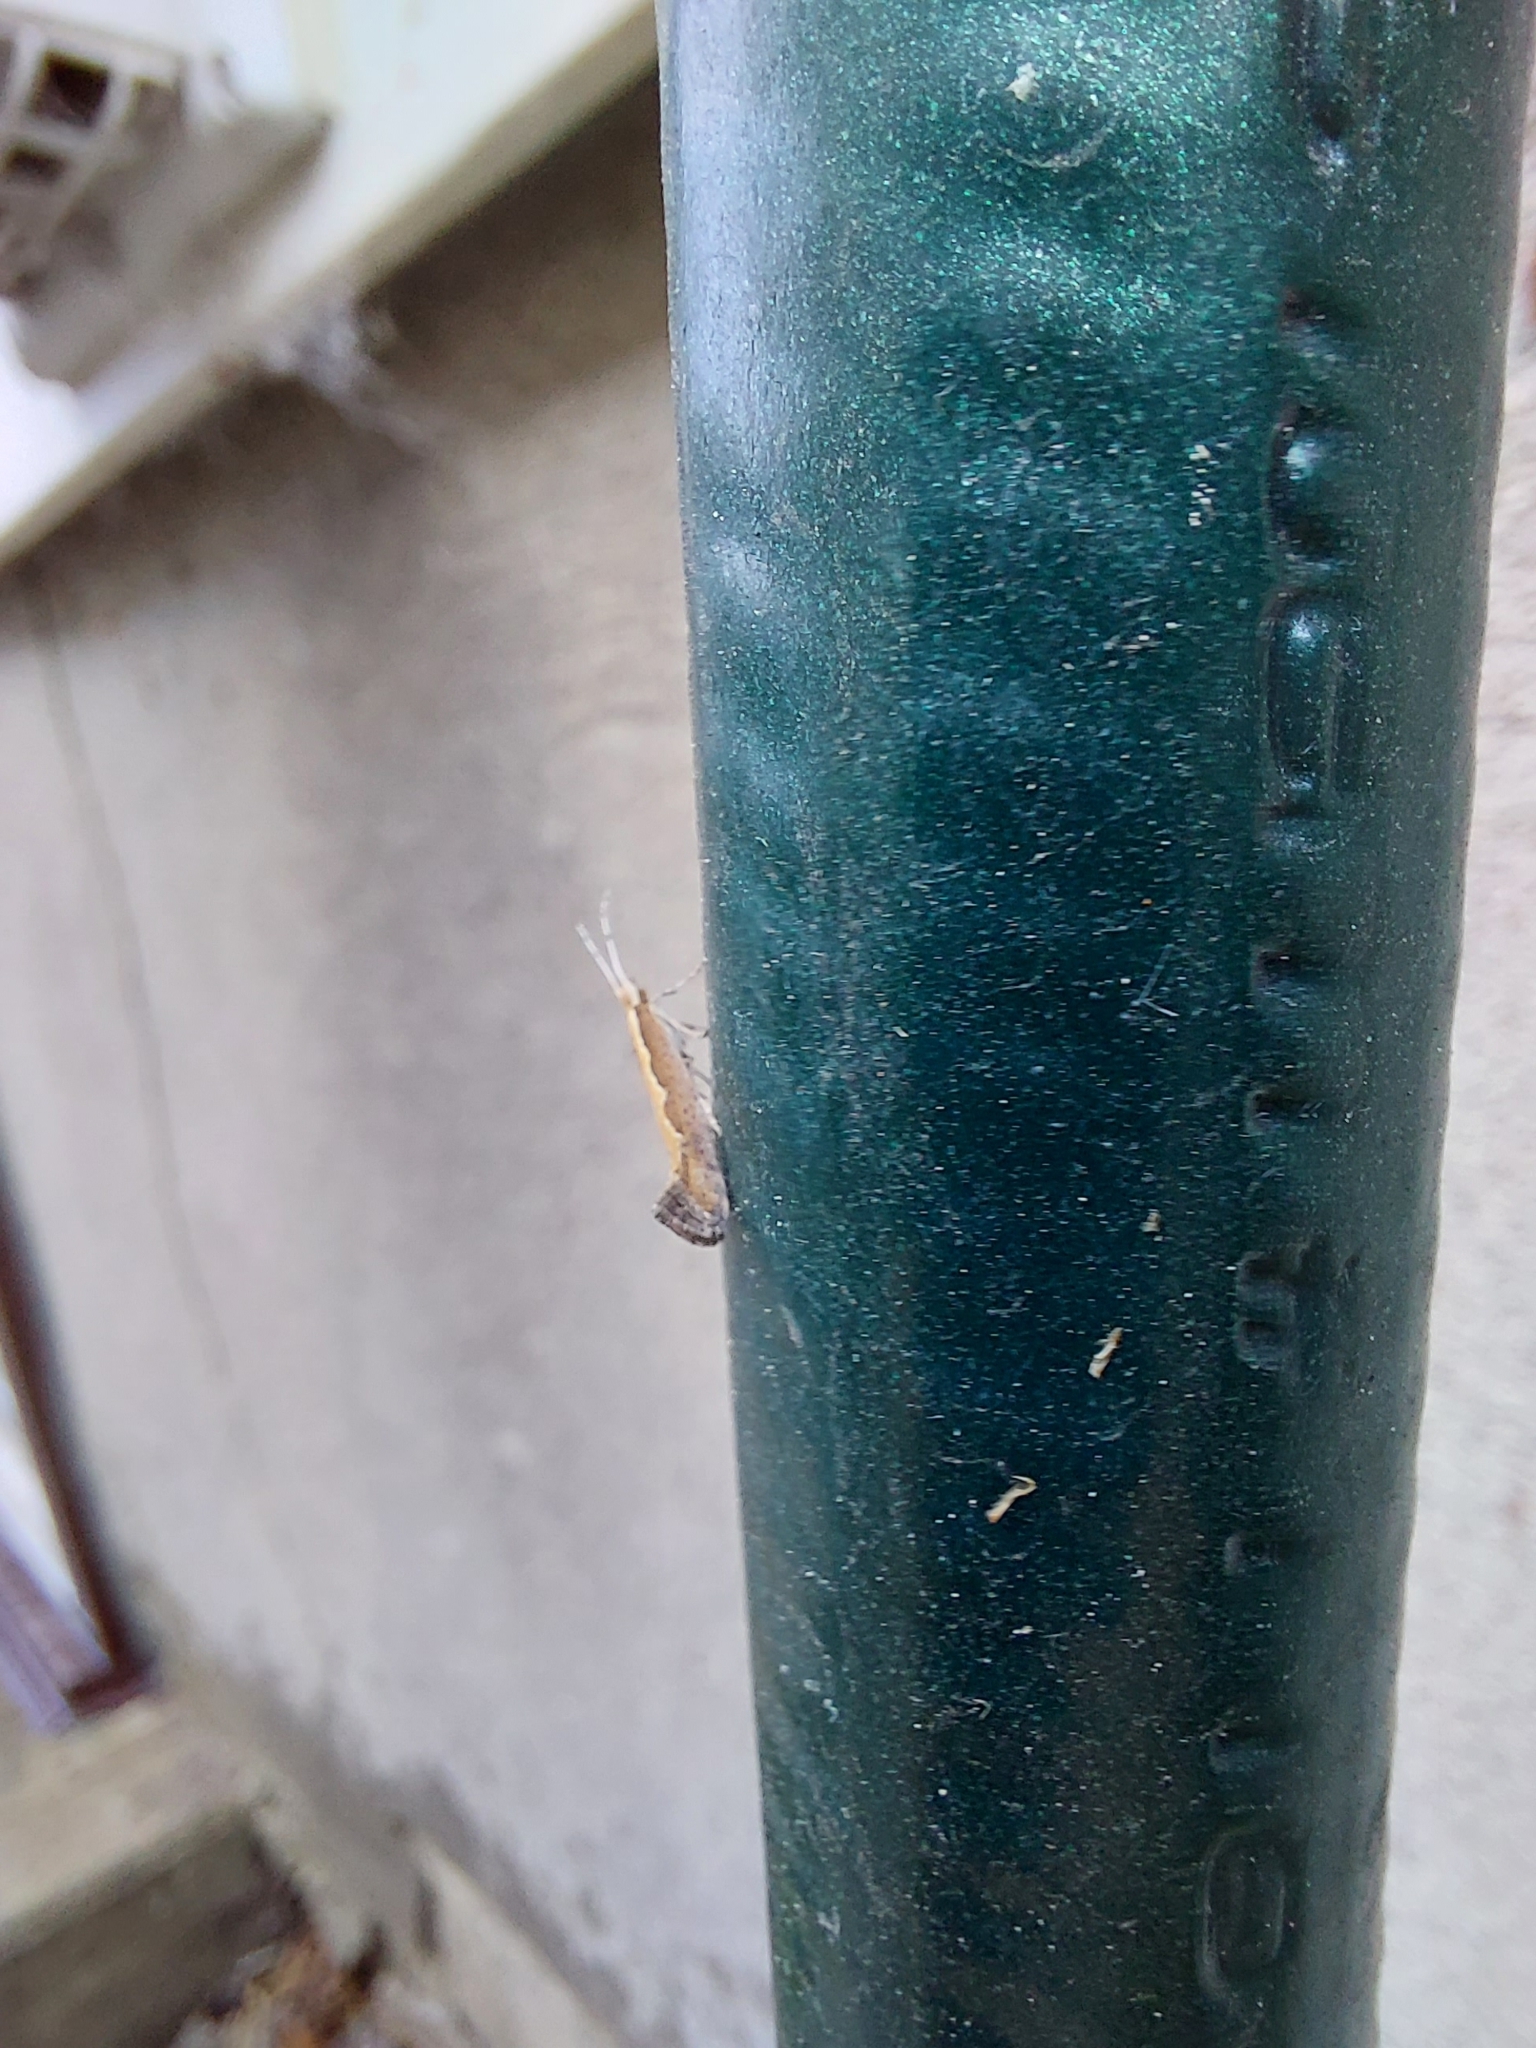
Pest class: diamondback_moth